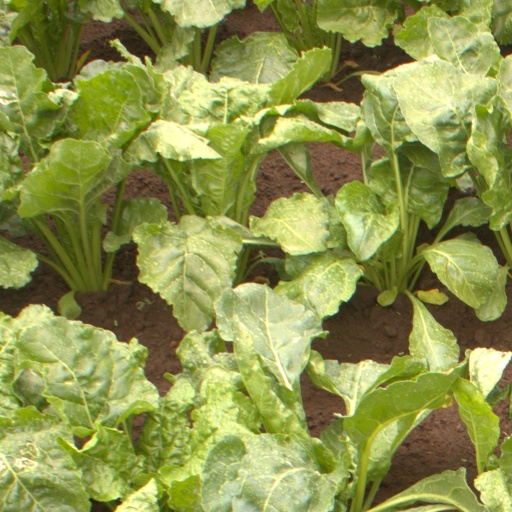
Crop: sugar beet